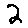
Label: 2